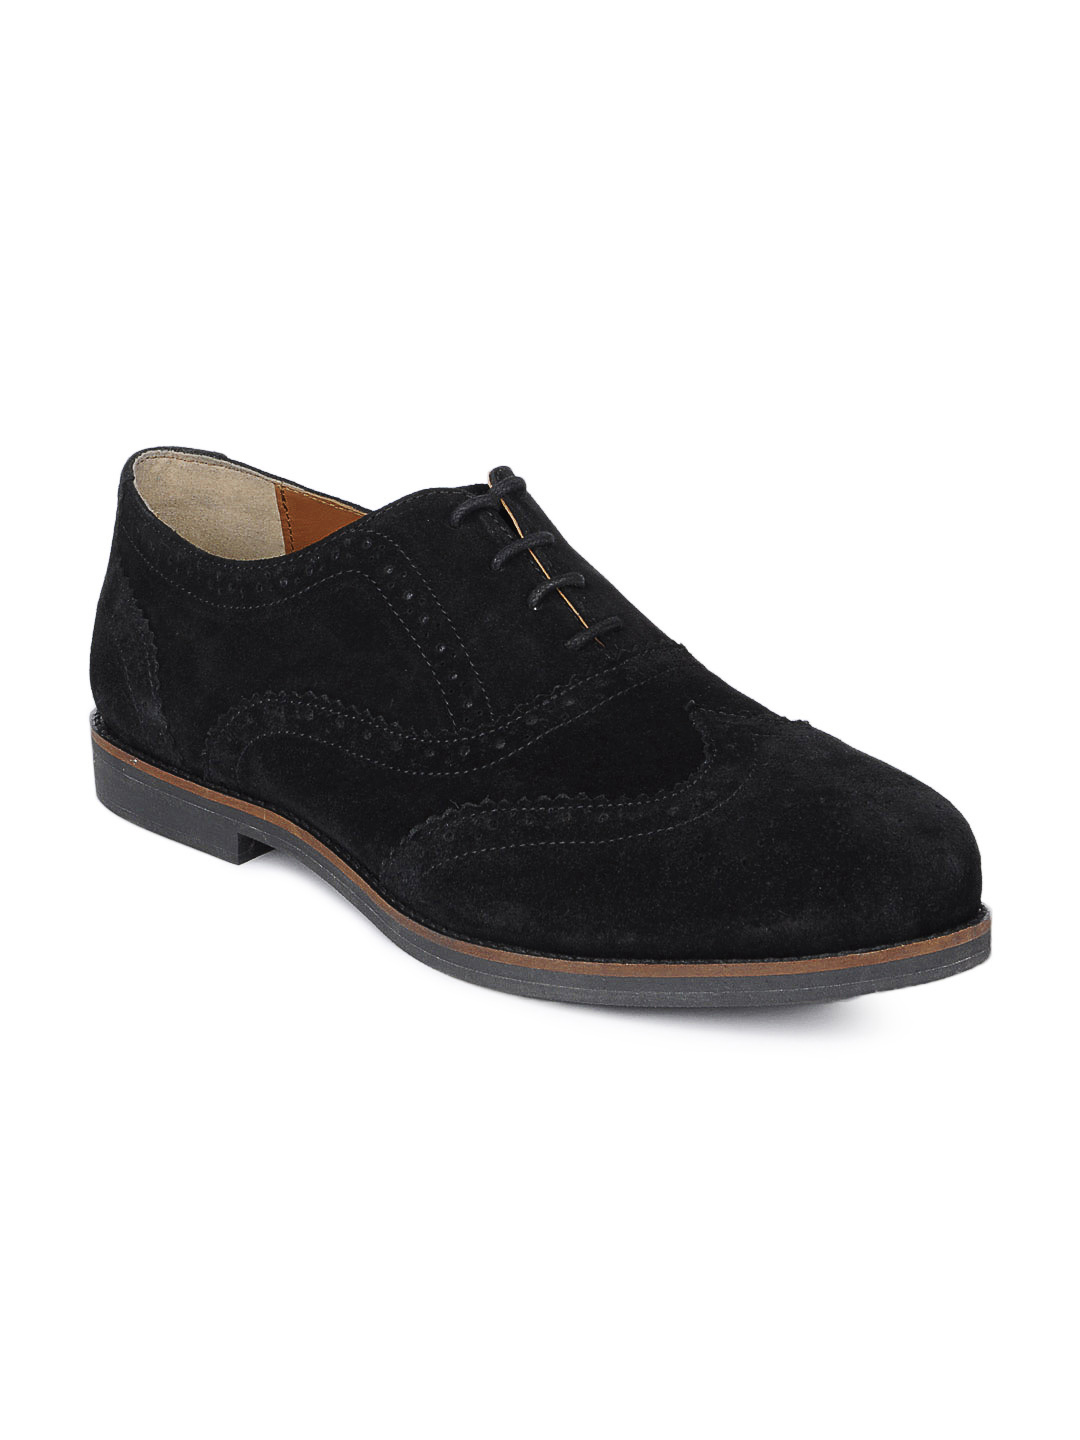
Carlton London Men Black Formal Shoes
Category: Footwear / Shoes / Formal Shoes
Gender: Men
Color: Black
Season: Winter 2012
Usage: Formal